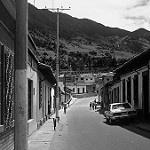
Label: B & W